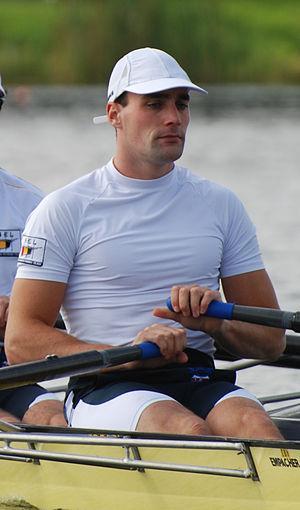
Tim Maeyens aux Championnats de Belgique bateaux longs 2007 à Hazewinkel
Tim Maeyens, né le 23 août 1981 à Bruges, est un rameur Belge dont la discipline de prédilection est le skiff.